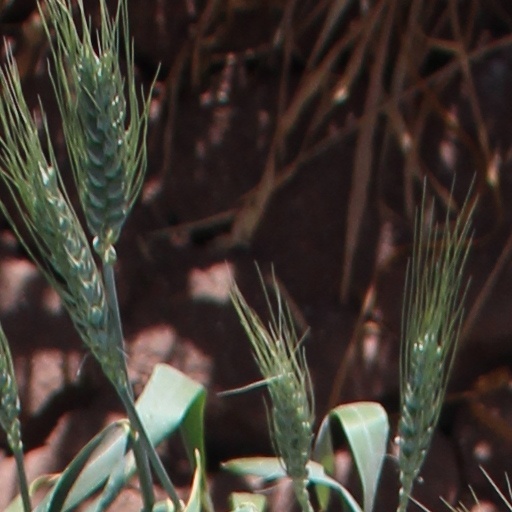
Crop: wheat